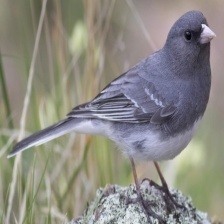
Species: DARK EYED JUNCO
Scientific name: JUNCO HYEMALIS